Mees (crater)

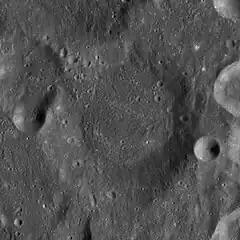
LRO WAC image

Mees is a crater on the far side of the Moon. It is located in a part of the lunar surface that is sometimes brought into view of the Earth under conditions of favorable libration and illumination. Even at such a time, however, this feature is seen from a very low angle and little detail can be perceived.